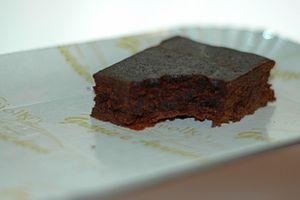
La torta Barozzi est une pâtisserie traditionnelle de Vignola - Italie."
La Torta Barozzi est une spécialité culinaire de la région d'Émilie-Romagne, en Italie. Il s'agit d'un gâteau dont l'origine et l'histoire sont intimement liés à la ville de Vignola, dans la province de Modène.